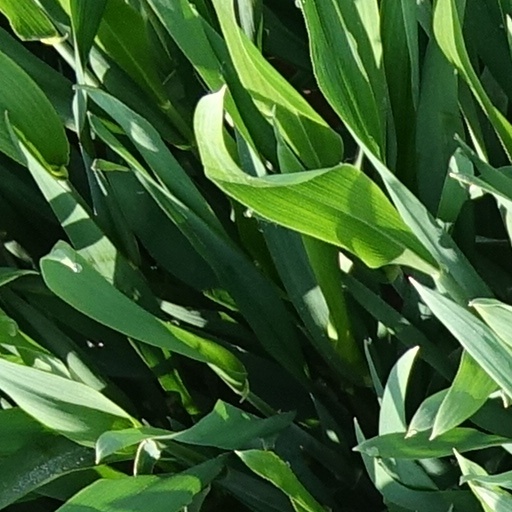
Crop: wheat